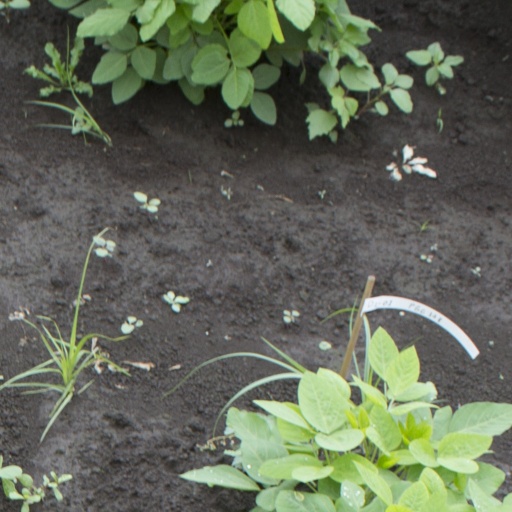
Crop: soybean